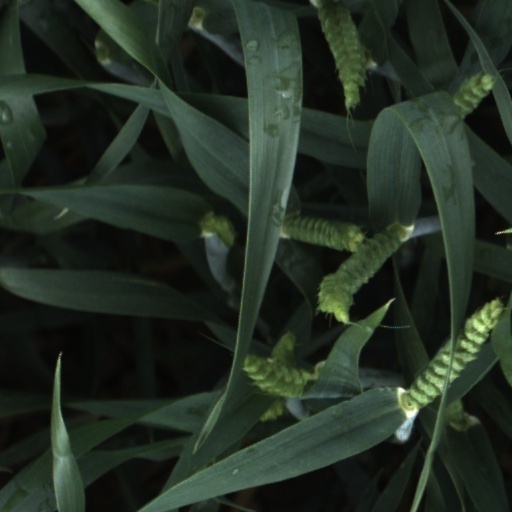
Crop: wheat